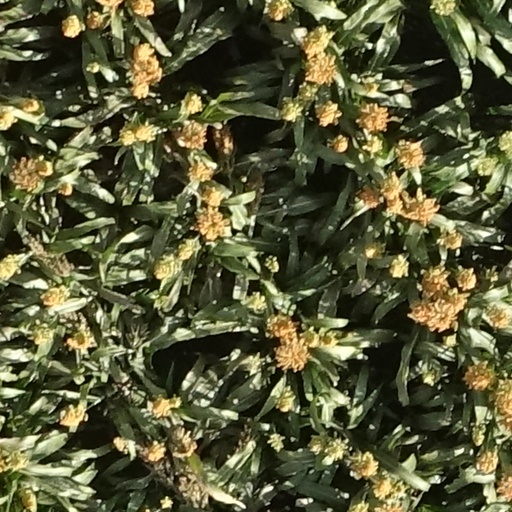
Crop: sorghum